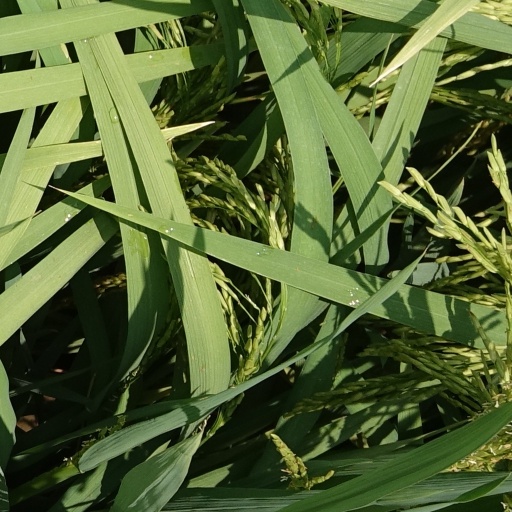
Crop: rice